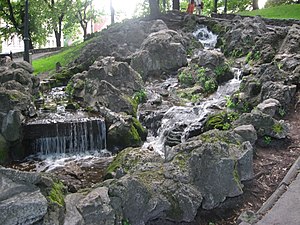
Bastionsbjerget (Riga)
Vandkunsten på Bastionsbjerget
Bastionsbjerget er en rummelig park i den østlige udkant af den gamle by i Riga, hovedstaden i Letland.